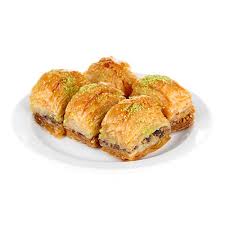
Yemek: baklava